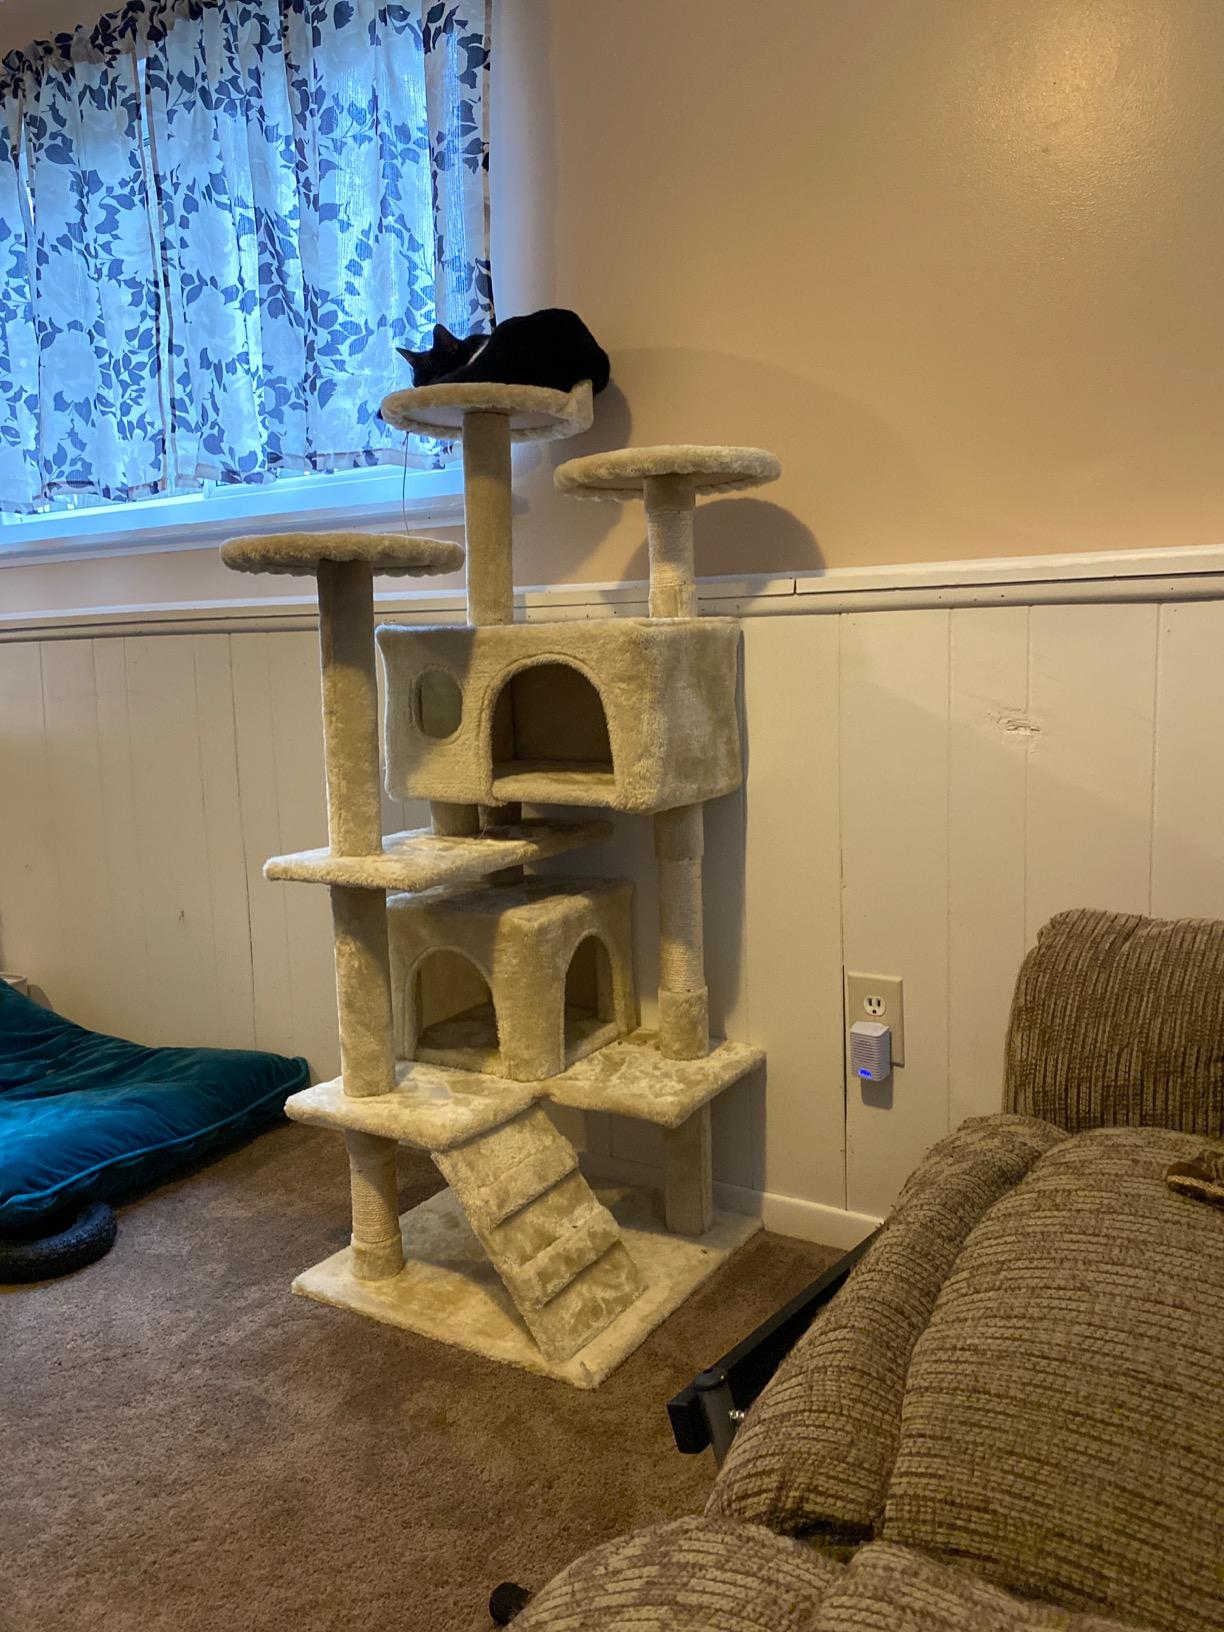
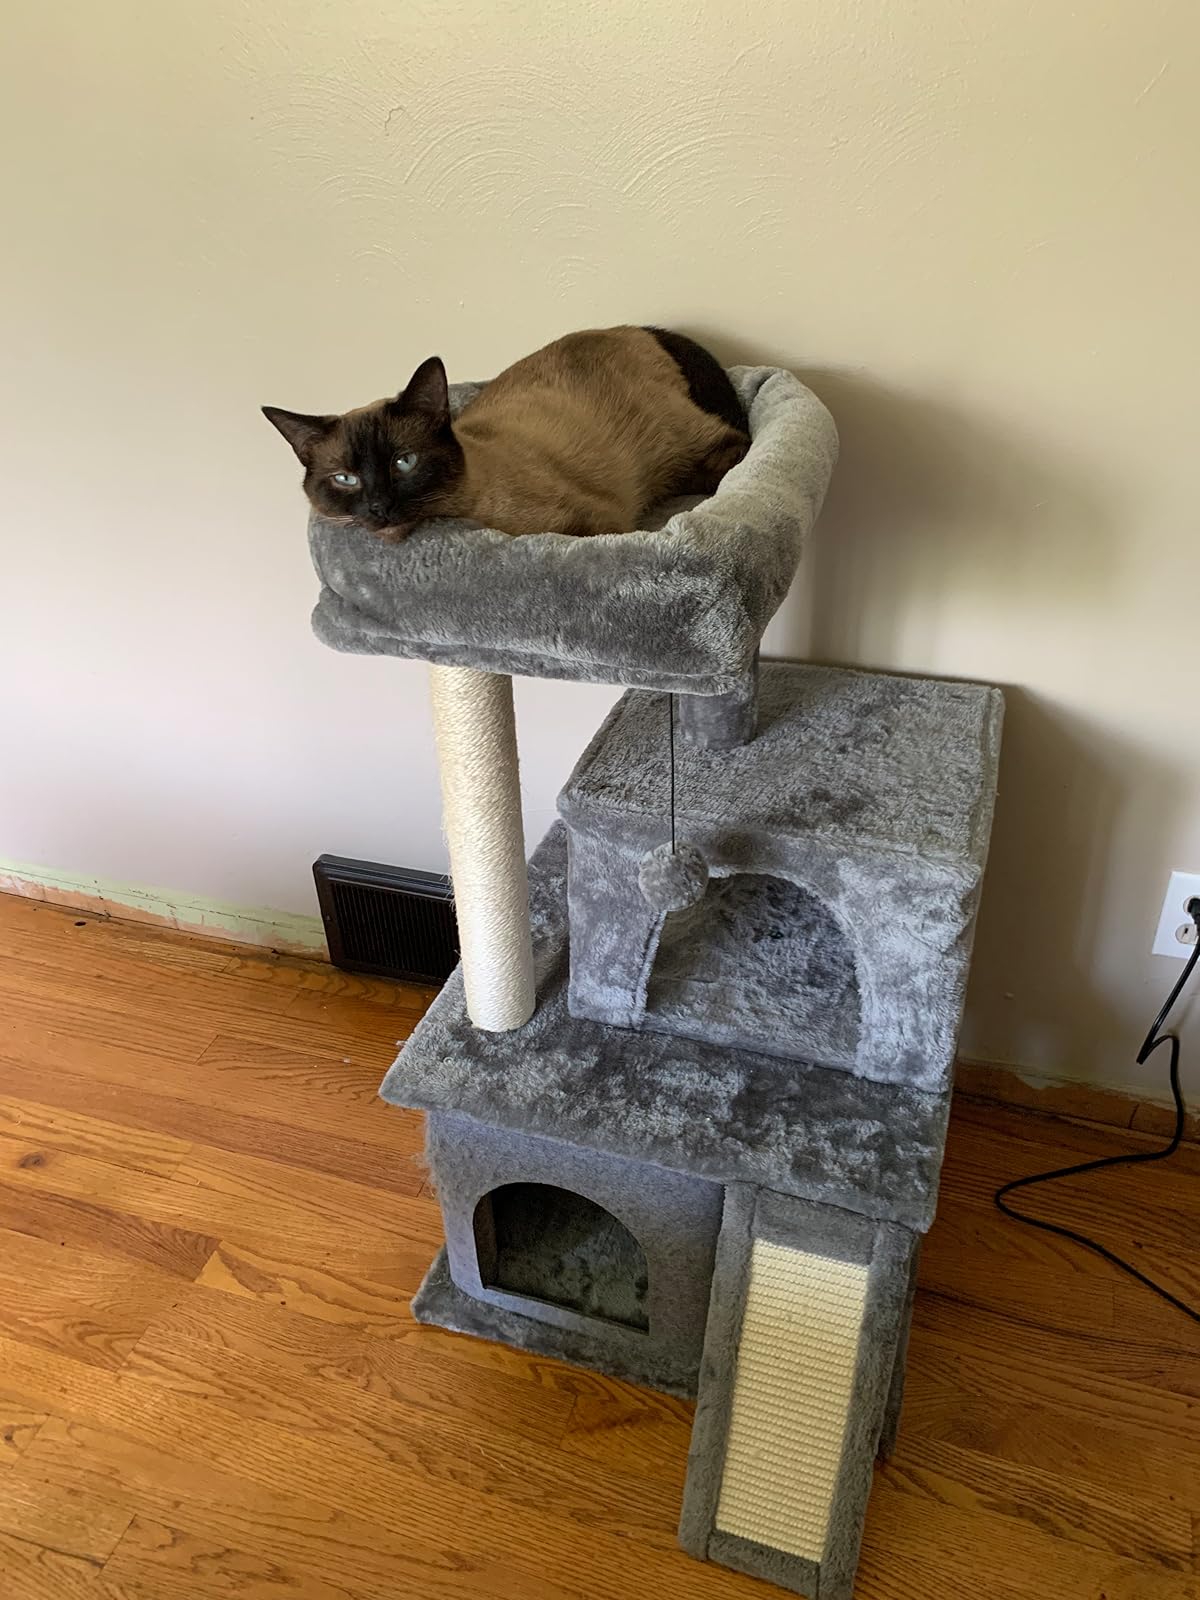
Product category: items_cat tree
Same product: no